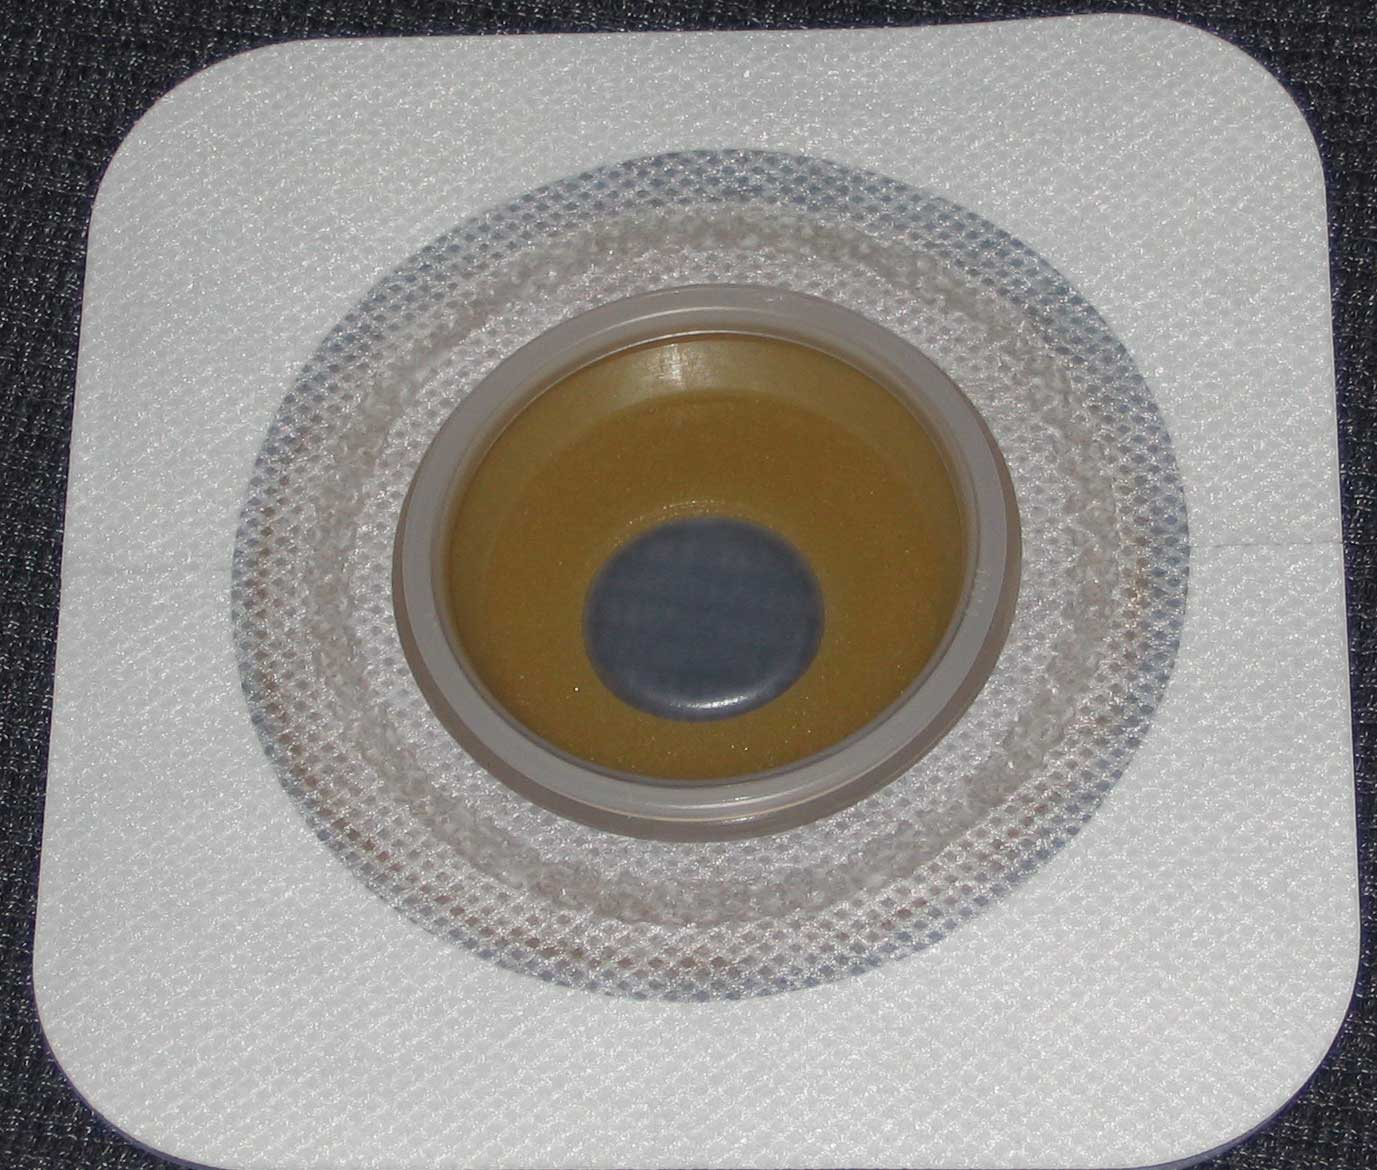
DCwom, author, released to public domain
Specialty: prosthetics